Medway (UK Parliament constituency)

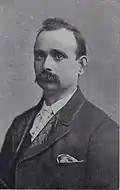
Steadman

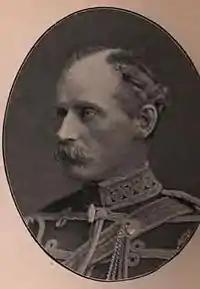
Warde

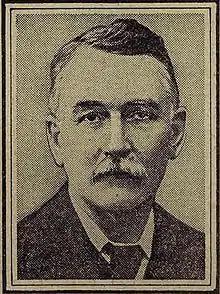
Williams

Another General Election was required to take place before the end of 1915. The political parties had been making preparations for an election to take place and by July 1914, the following candidates had been selected;